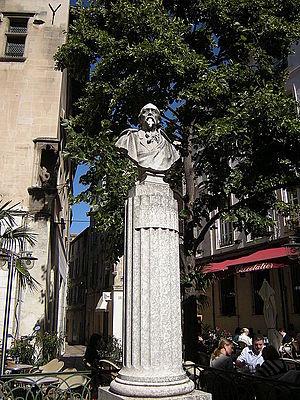
statue de Frederic Mistral, à Avignon, Vaucluse, France
Cet article recense les œuvres d'art dans l'espace public de Avignon, dans le Vaucluse, en France.
La Coupo santo est une coupe en argent, dont la legende veut qu'elle ait été acquise grâce à une souscription, et que des écrivains et des hommes politiques catalans offrirent aux félibres provençaux lors d’un banquet qui se tint à Avignon le 30 juillet 1867, en remerciement de l’accueil réservé au poète catalan Víctor Balaguer, exilé politique en Provence en raison de son opposition au gouvernement d'Isabelle II d'Espagne. Cette coupe est l’œuvre du sculpteur Guillaume Fulconis et de l’argentier Jarry.
Cet article recense les œuvres d'art dans l'espace public de Vaucluse, en France.
La rue de la République est une rue située dans le quartier Centre d'Avignon.